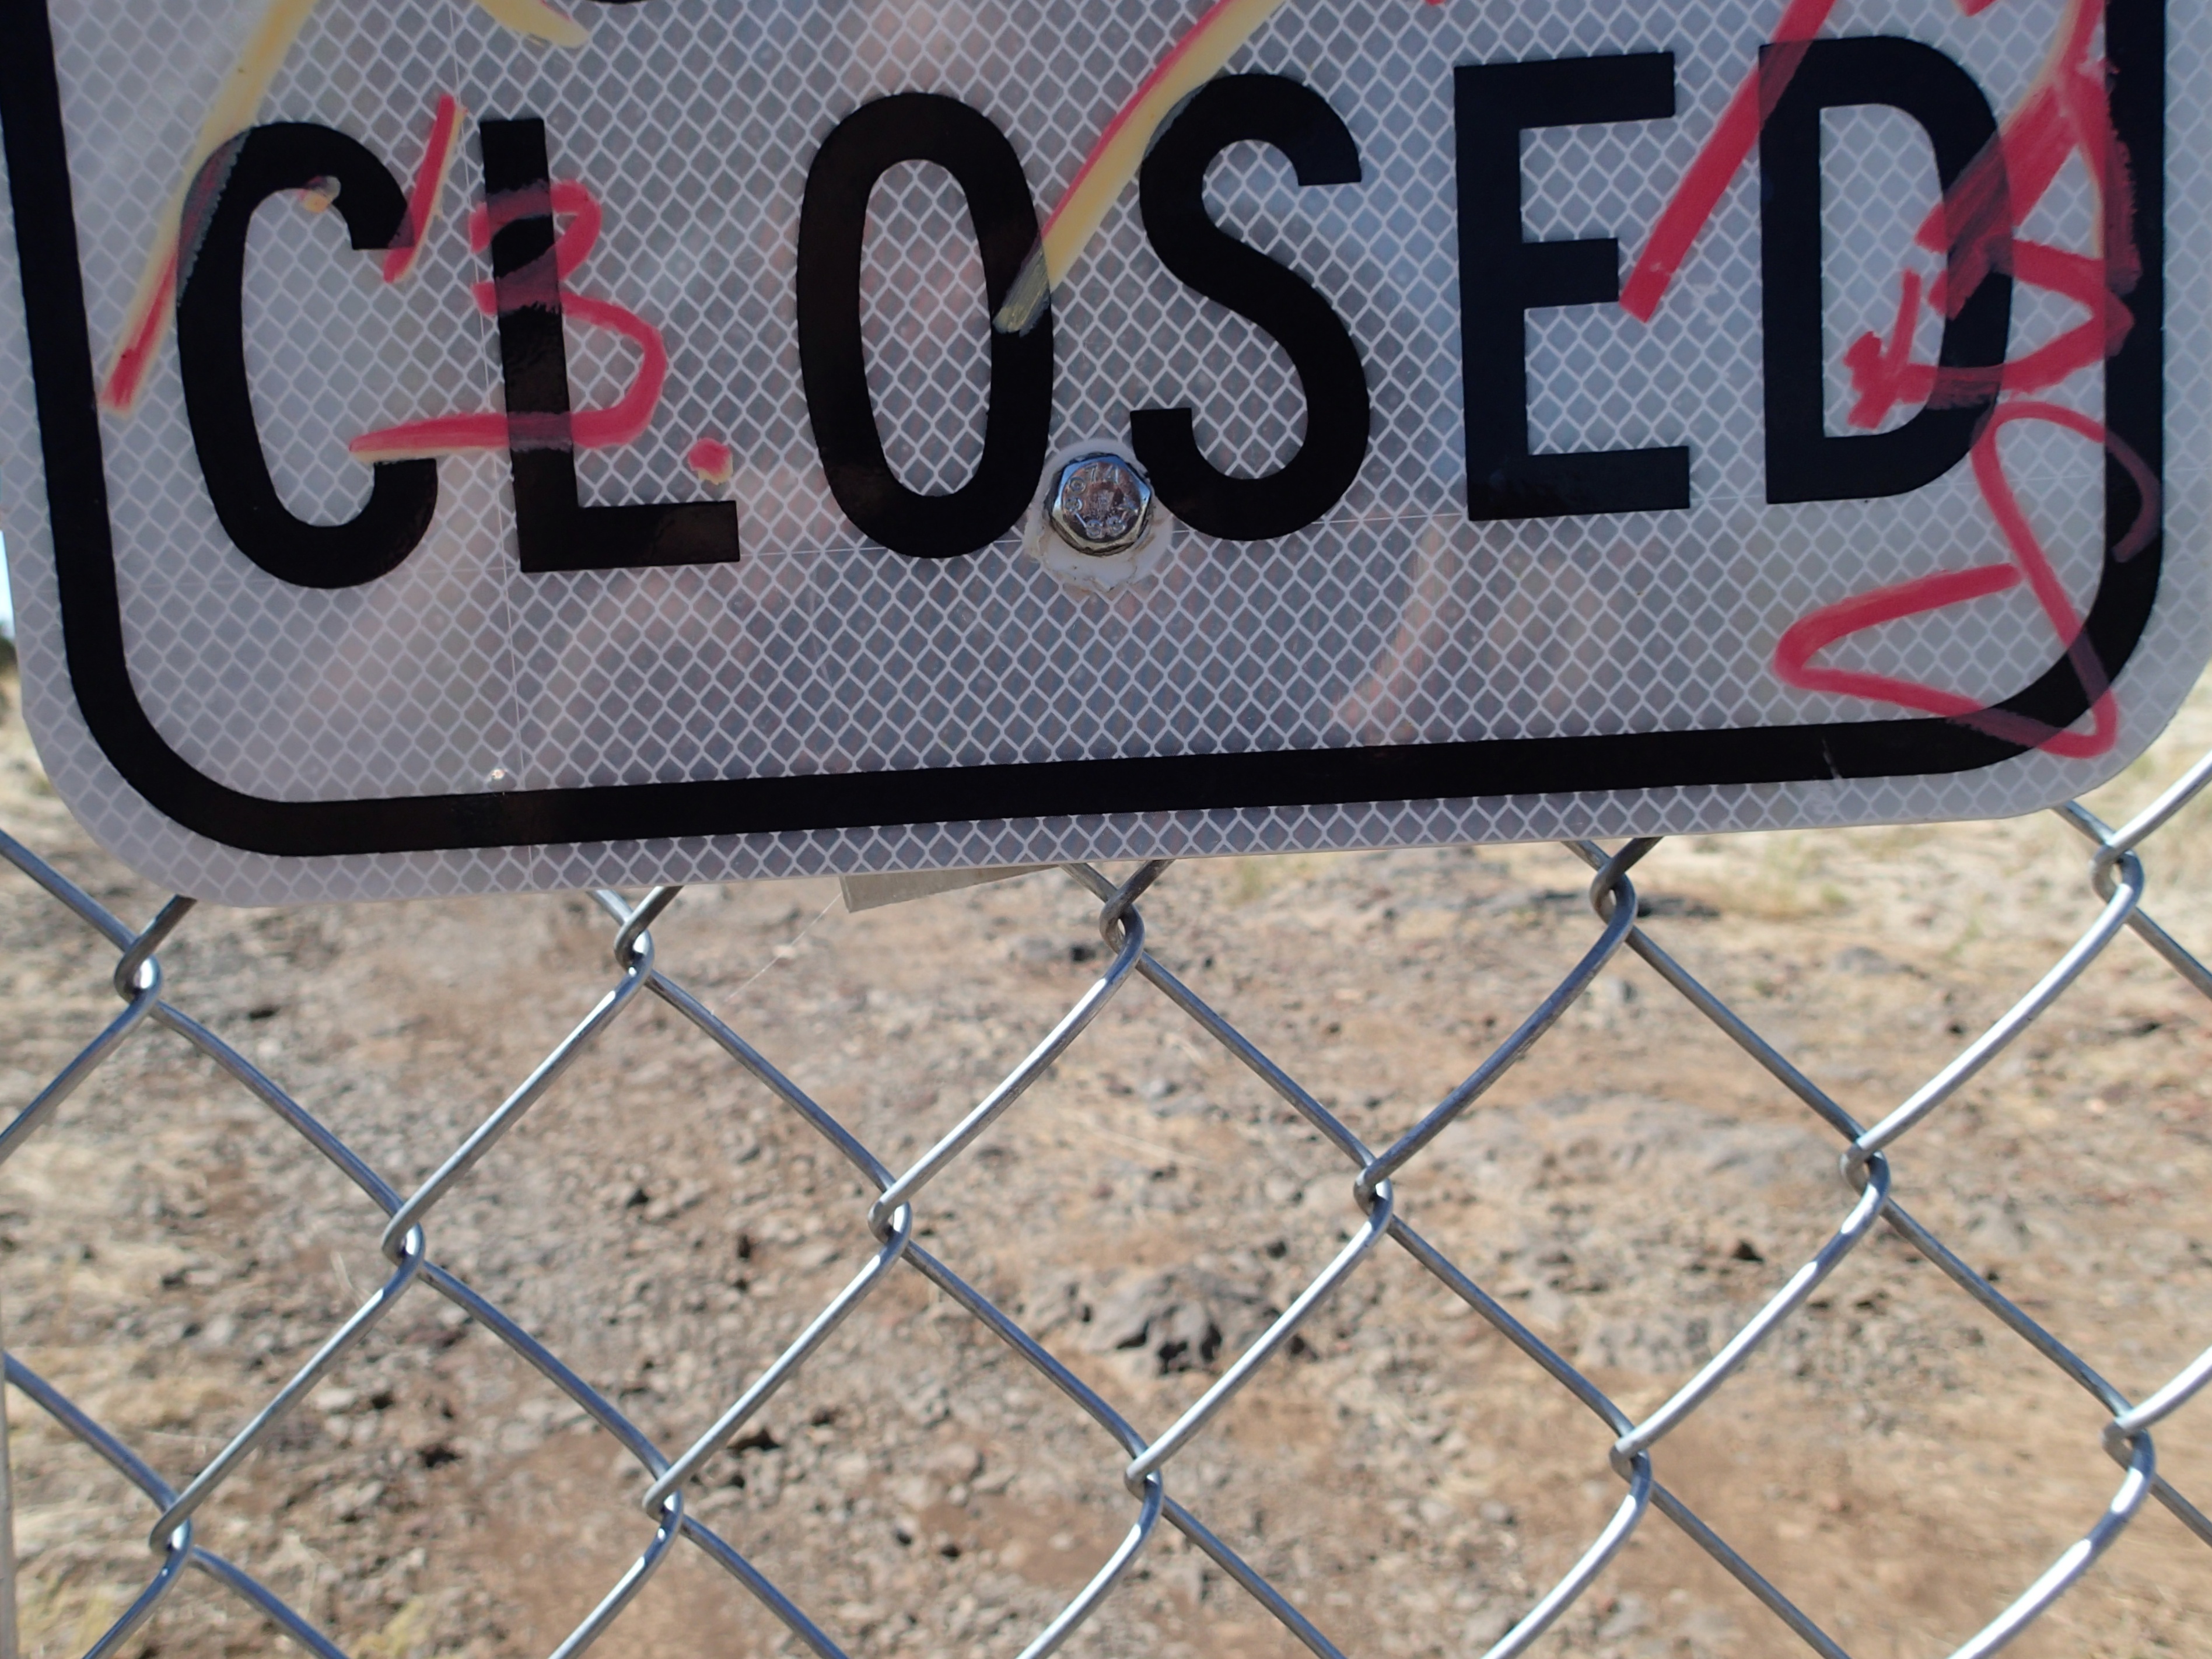
number, sign, signage, bumper, font, closed, automotive exterior, vehicle registration plate